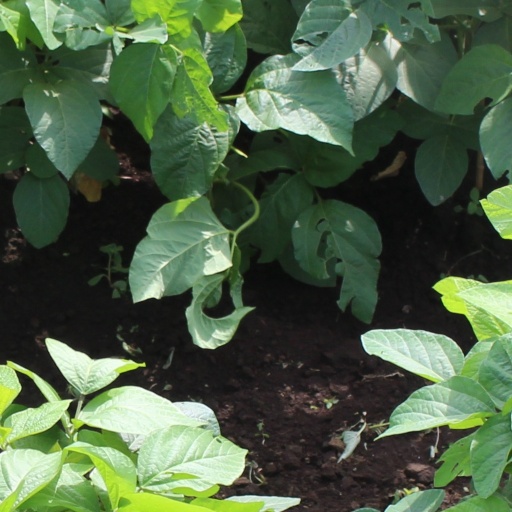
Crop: soybean